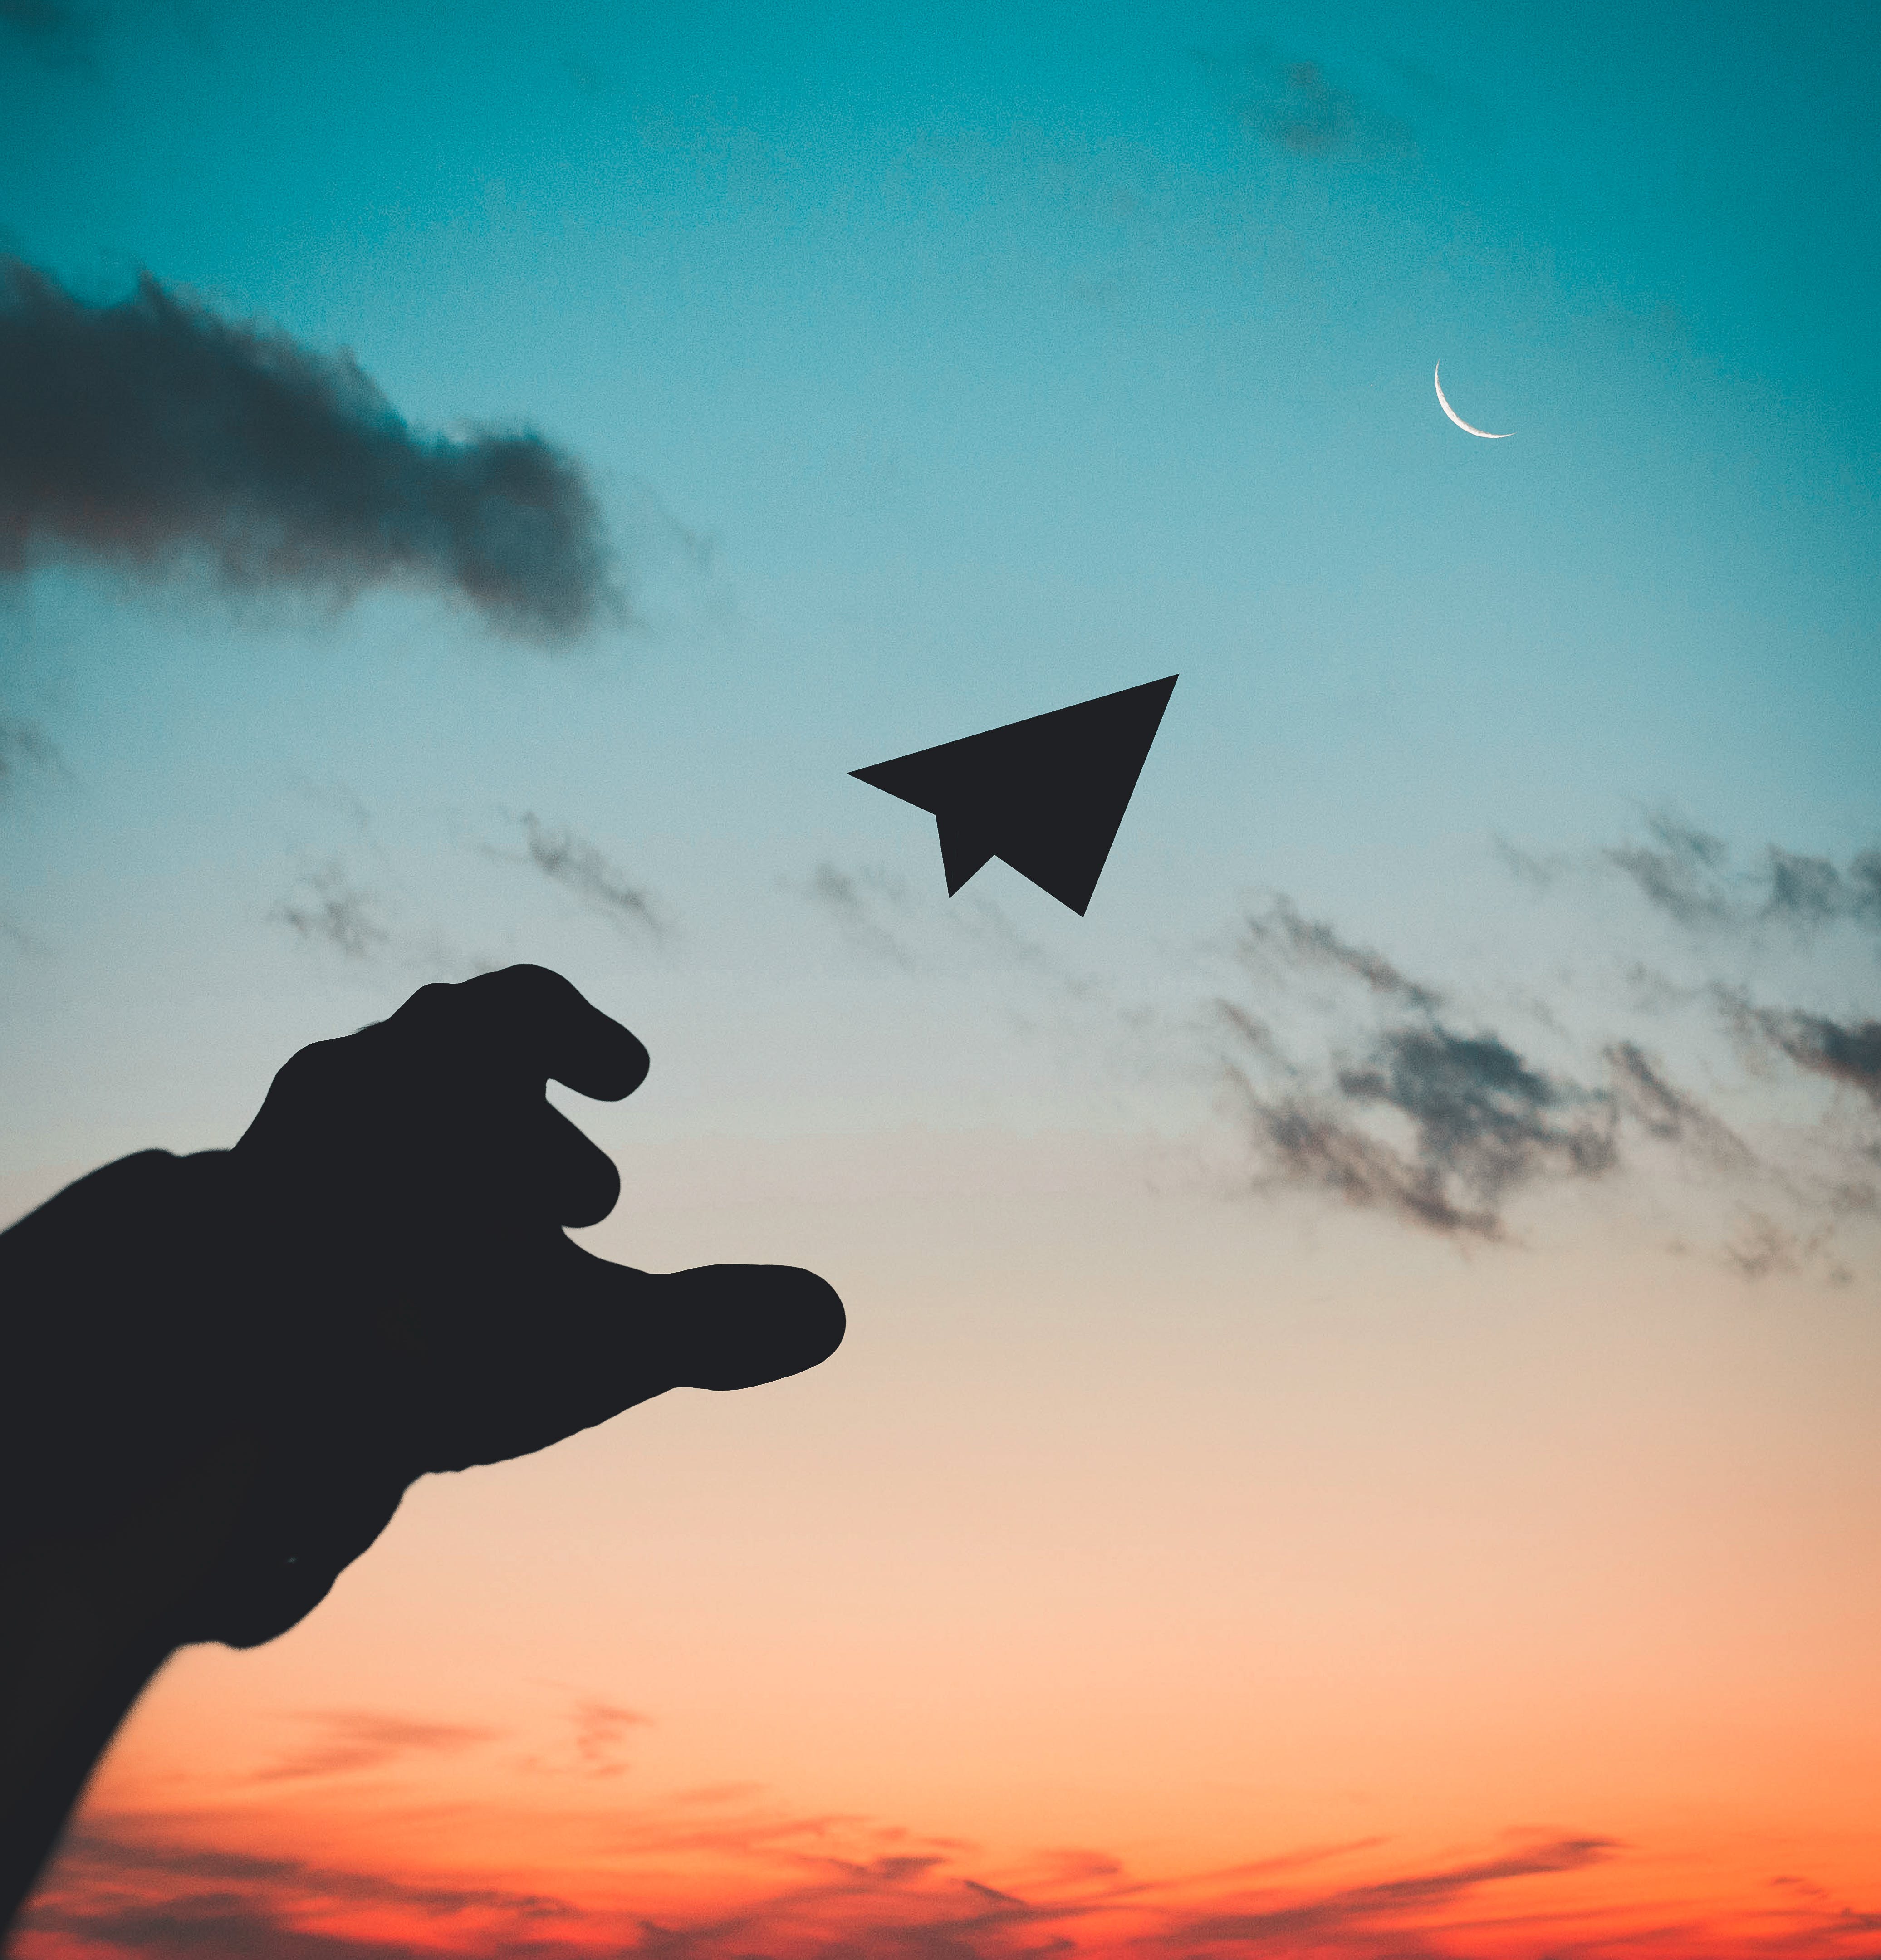
woman, cloud, sky, atmosphere, daytime, lighting, gesture, dusk, morning, horizon, cumulus, Tints and shades, aircraft, sunset, calm, wing, happy, air travel, astronomical object, landscape, backlighting, meteorological phenomenon, art, evening, travel, heat, darkness, ocean, seabird, crescent, sunrise, shadow, afterglow, silhouette, airplane, lens flare, light fixture, aviation, flight, night, dawn, military aircraft, celestial event